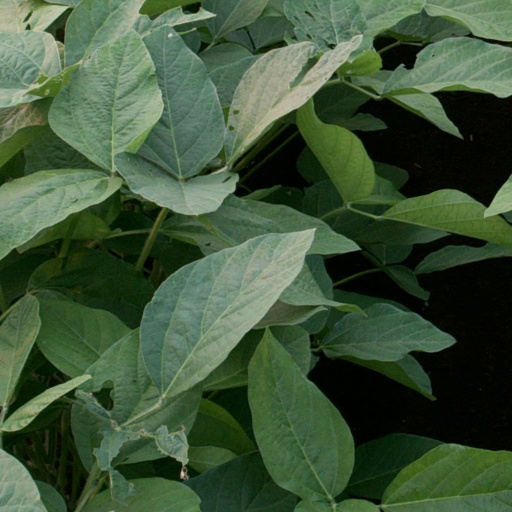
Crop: soybean